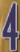
Number: 4